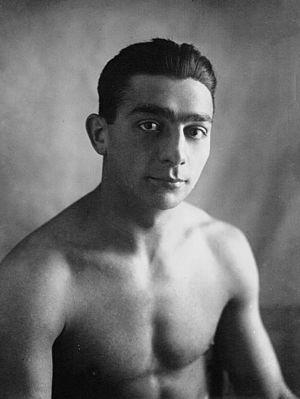
Paul Fritsch est un boxeur français né le 25 février 1901 à Paris 20ᵉ et mort le 22 septembre 1970 à Boulogne-Billancourt.